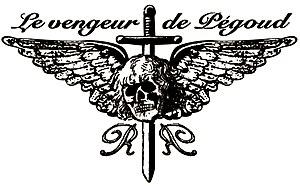
Écusson ""Le vengeur de Pégoud"" RR - Roger Ronserail Français
Roger Paul Ronserail, né le 4 avril 1894 à Pau et mort le 26 février 1925 à Mont-de-Marsan, est un aviateur français.